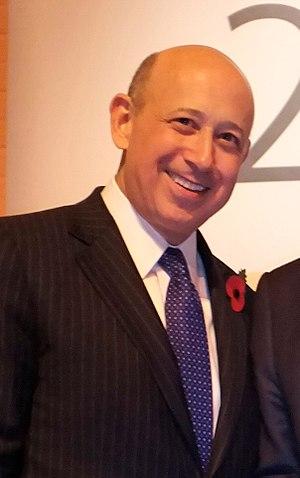
Lloyd Craig Blankfein a été le chief executive officer de Goldman Sachs de 2006 à 2018. Il avait pris ses fonctions après le départ de Hank Paulson comme secrétaire d'État au Trésor de George W. Bush.